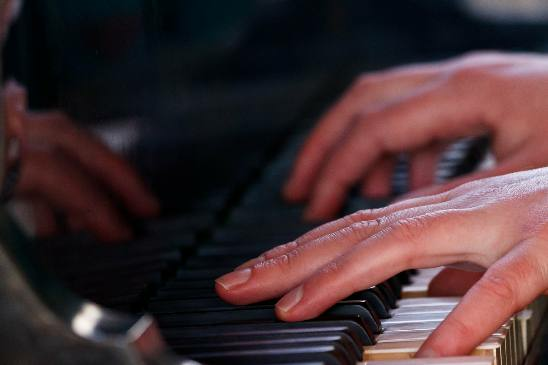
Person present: No